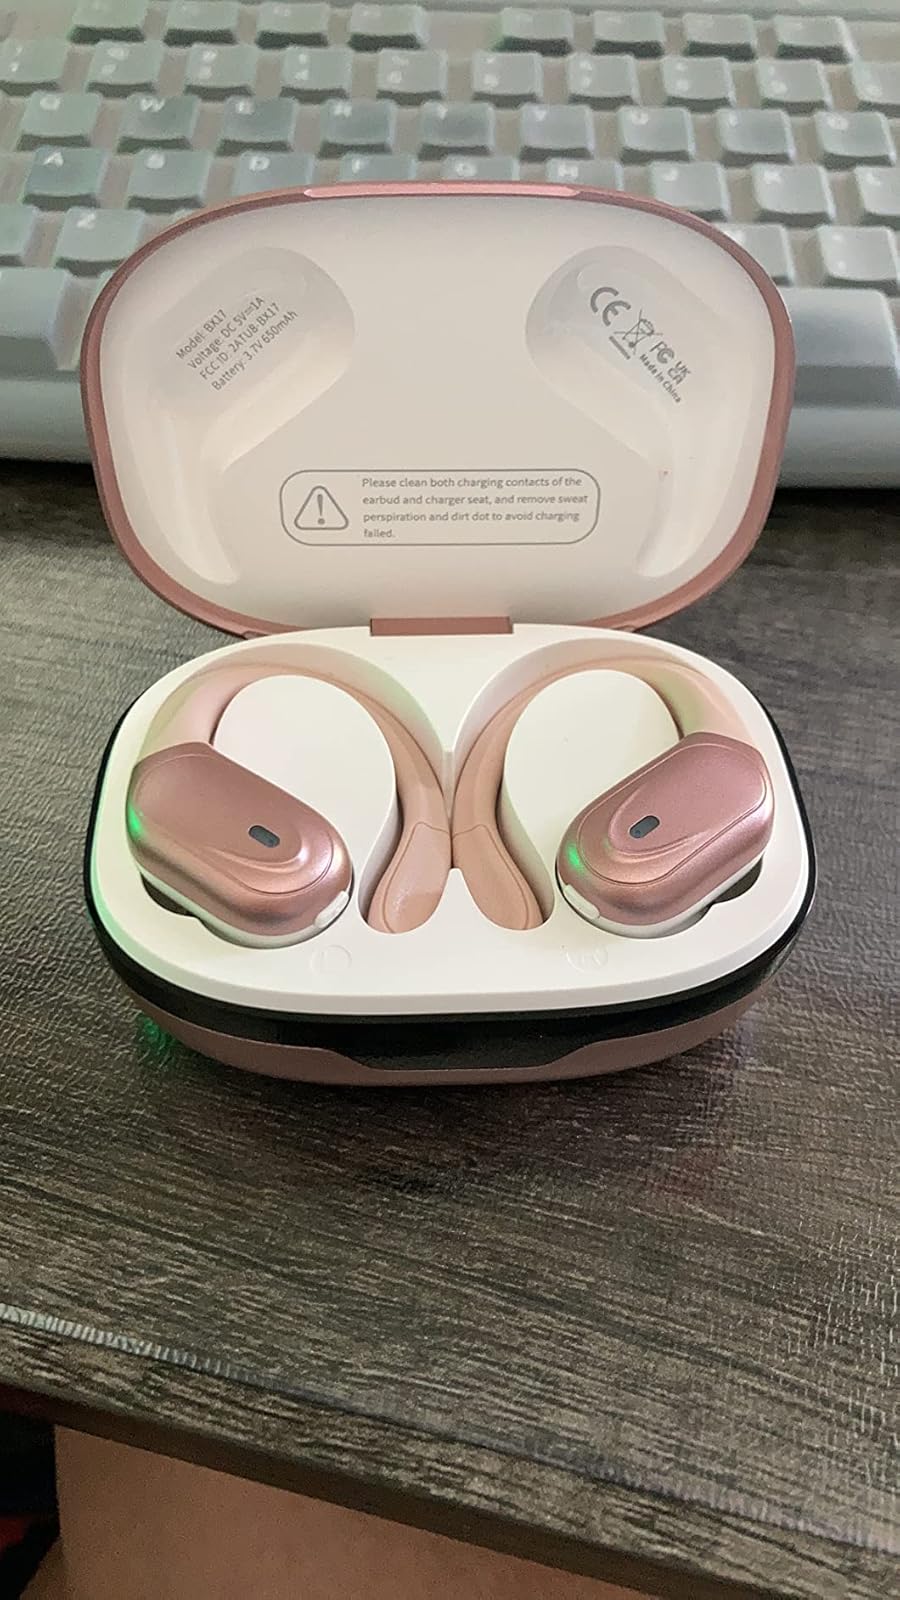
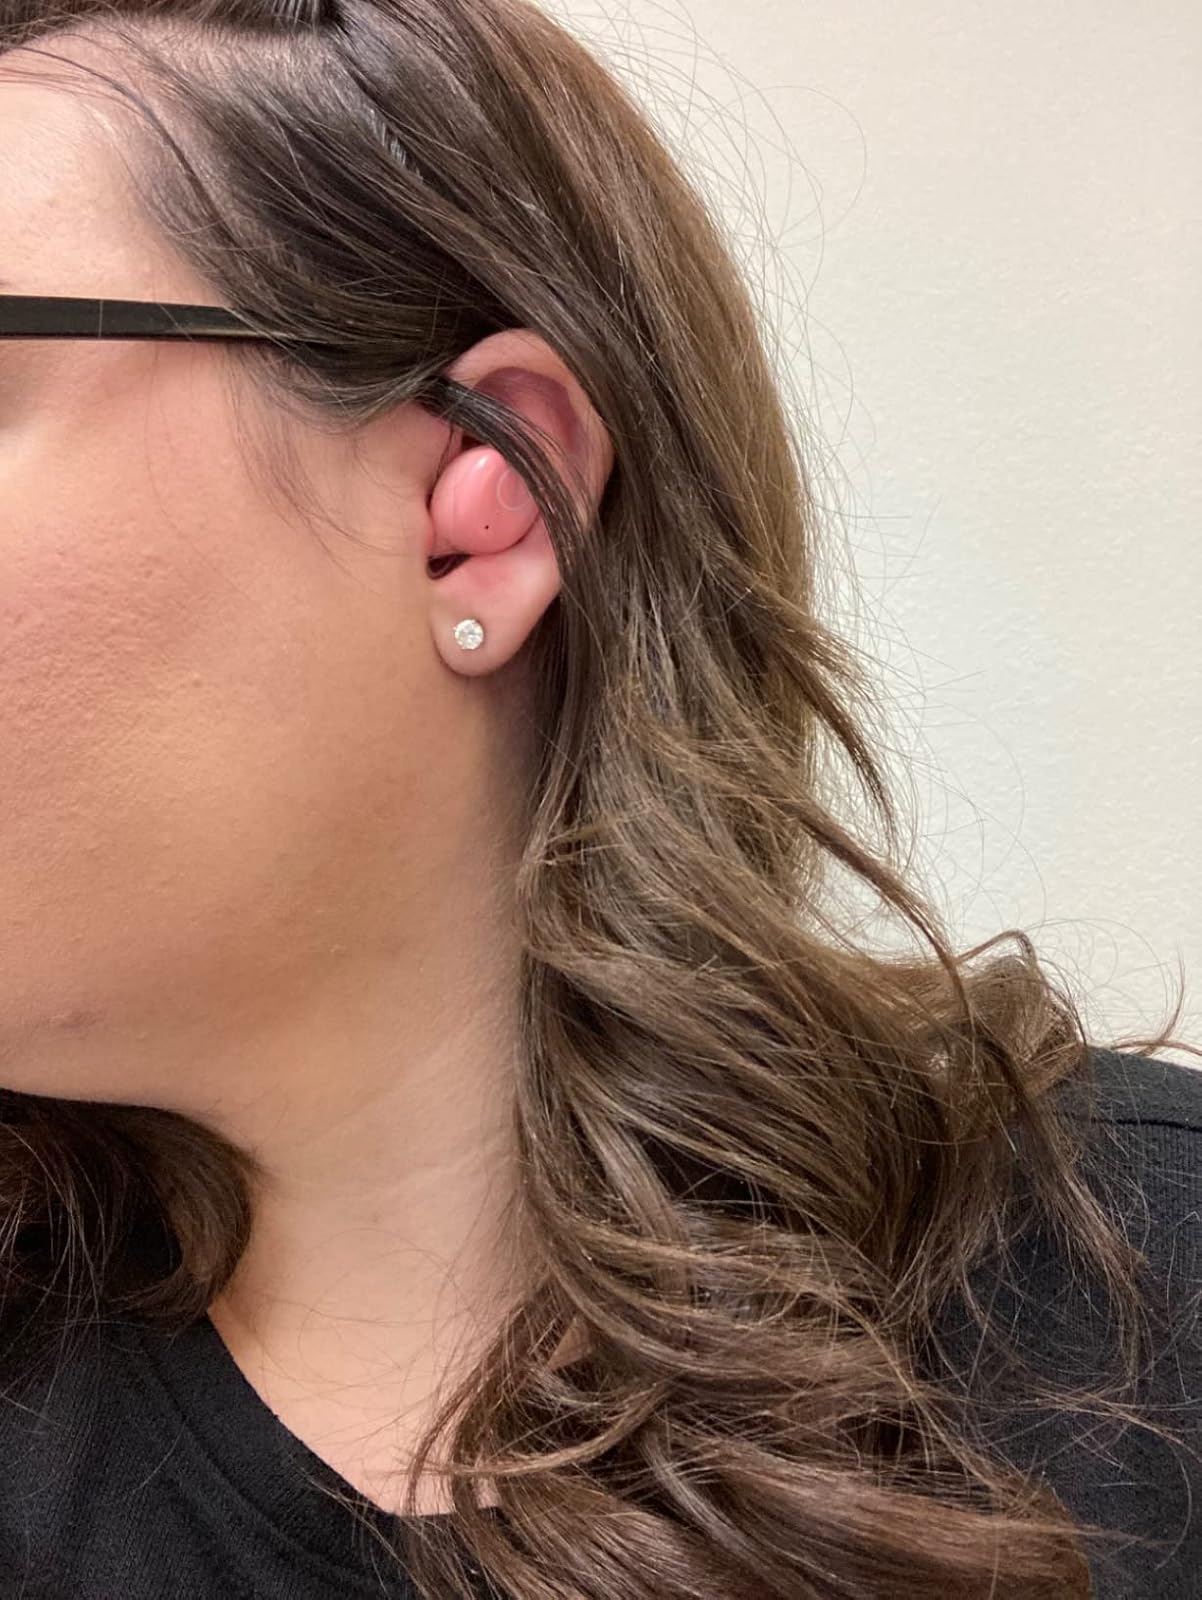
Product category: earbuds
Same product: no